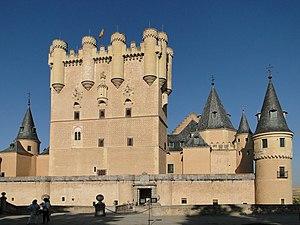
Alcázar de Ségovie, Espagne